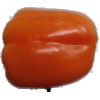
Label: Pepper Orange 1